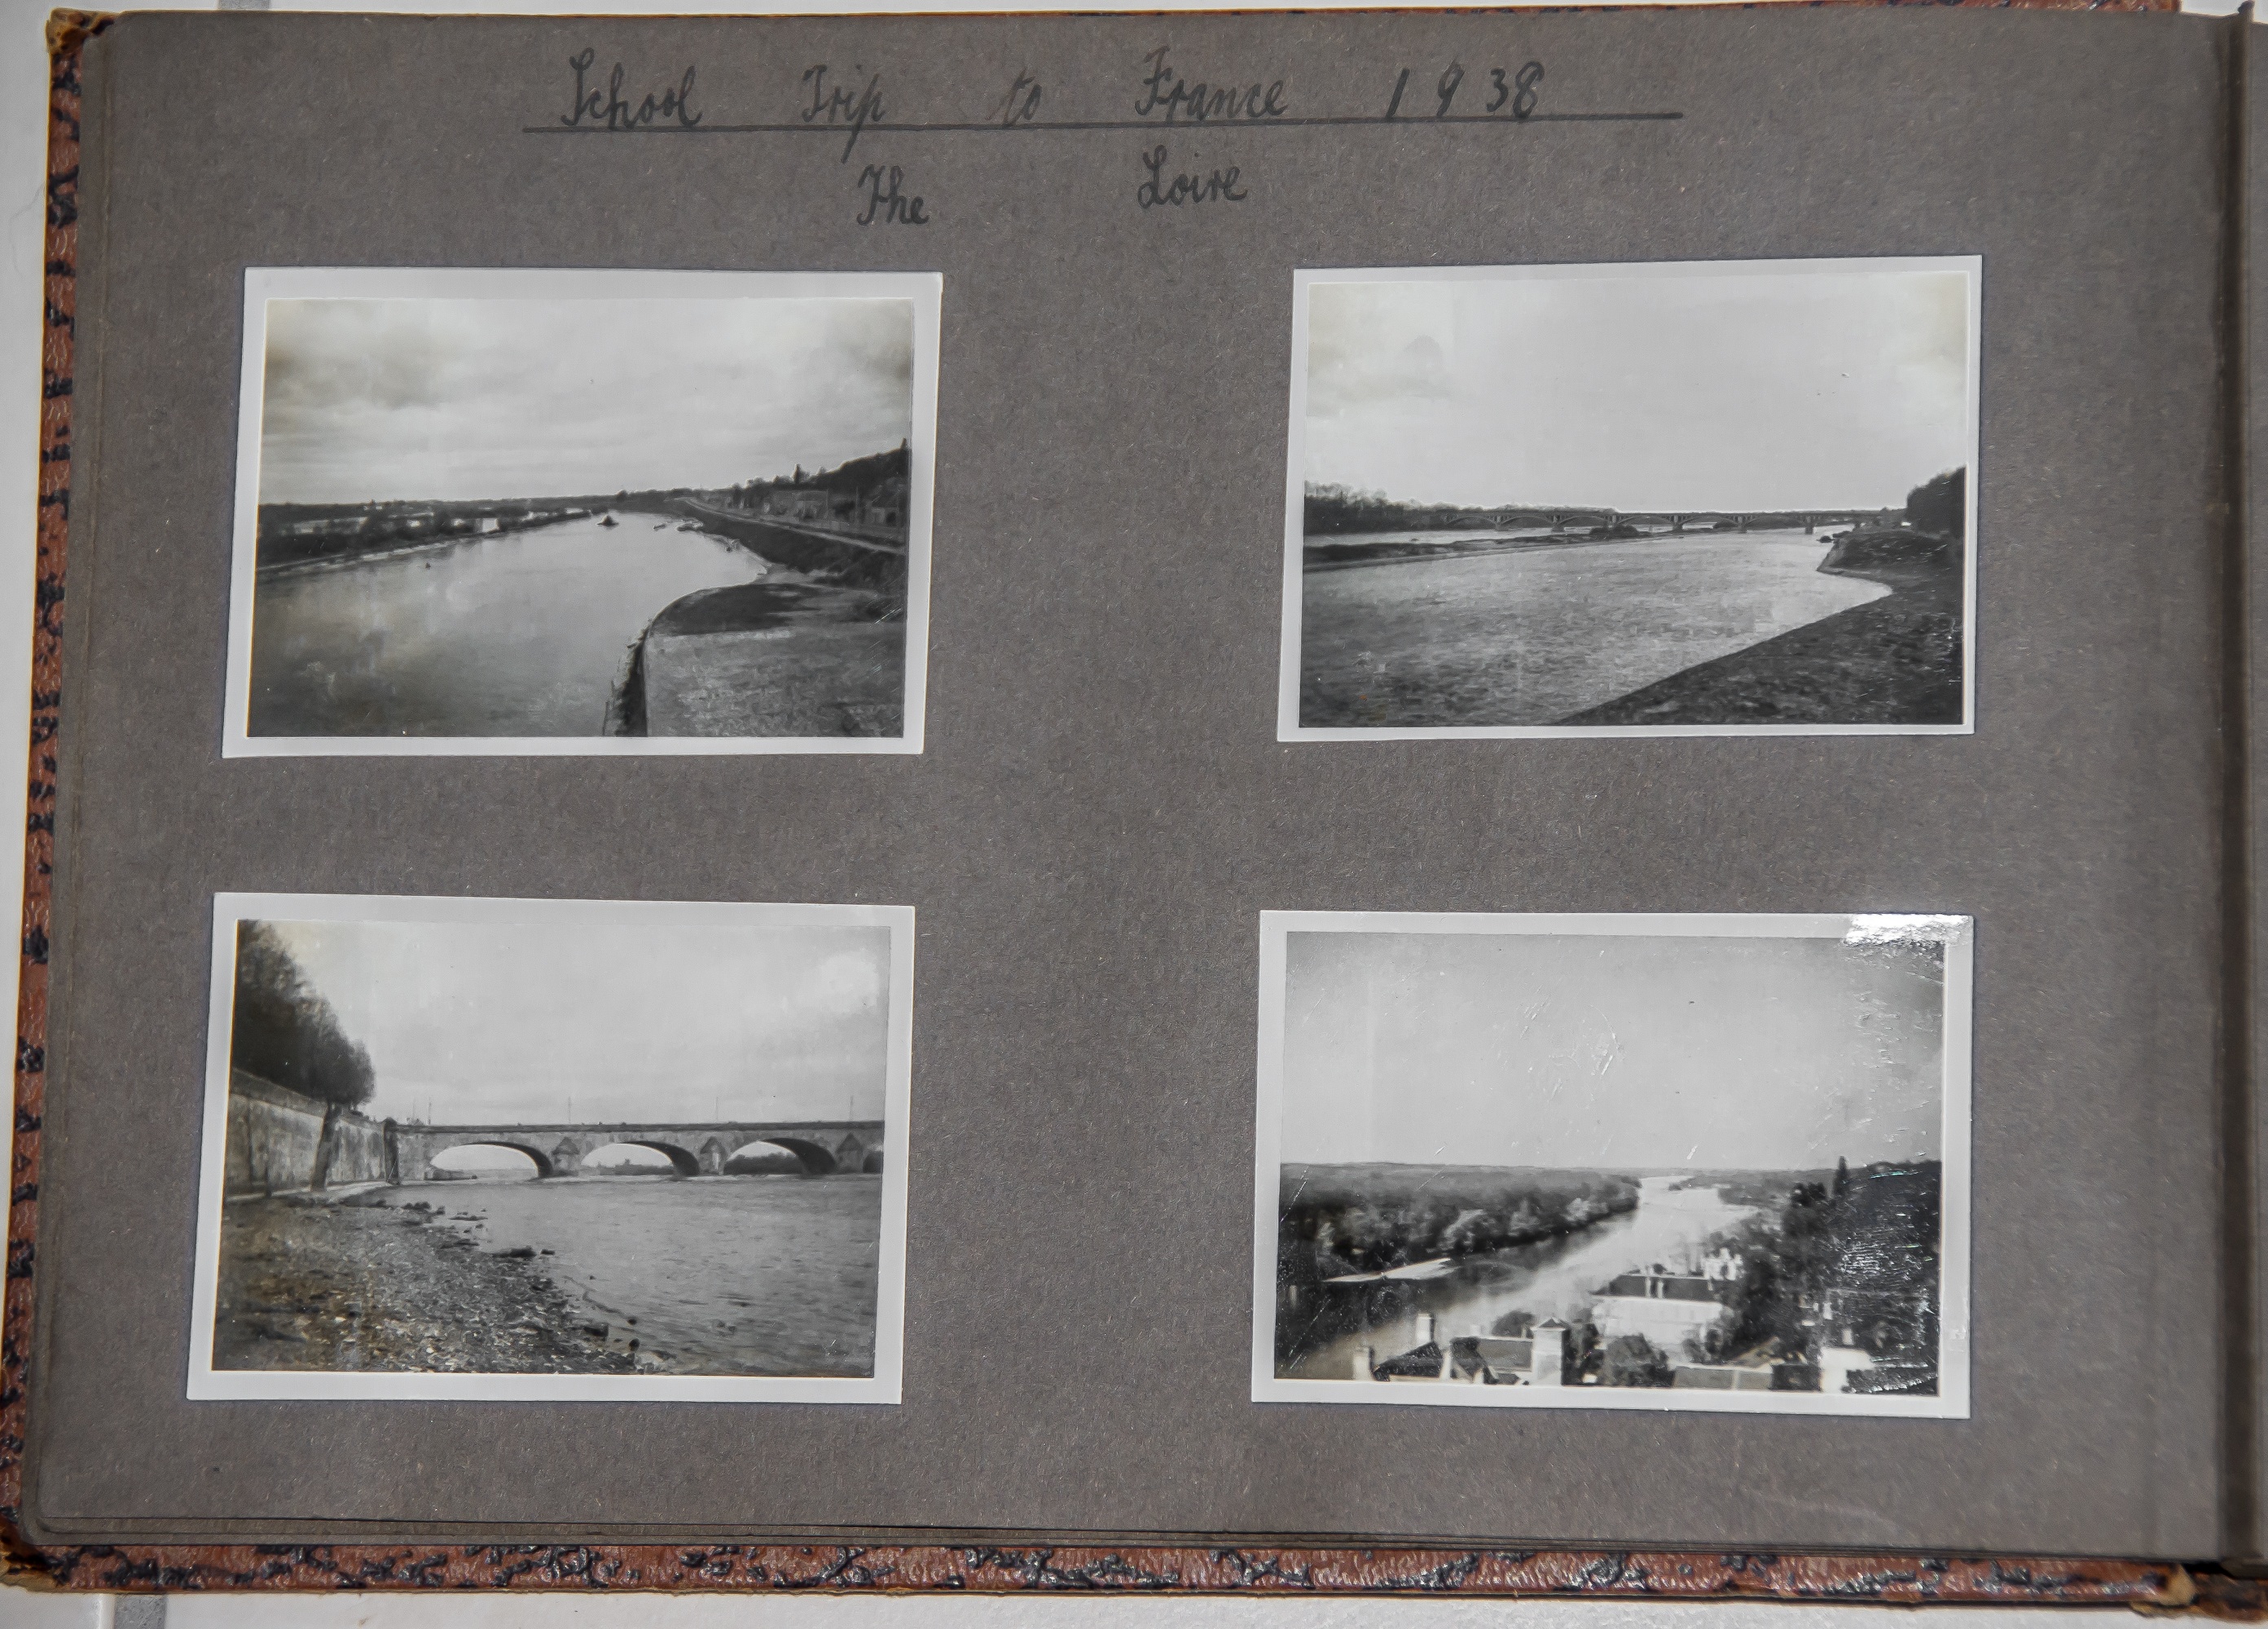
black and white, vintage, window, wall, france, material, photos, art, album, sketch, picture frame, 1938, photographs, modern art, snaps